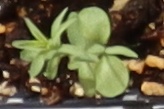
Label: Flax